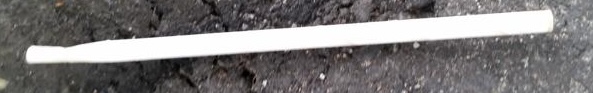
Waste category: plastic